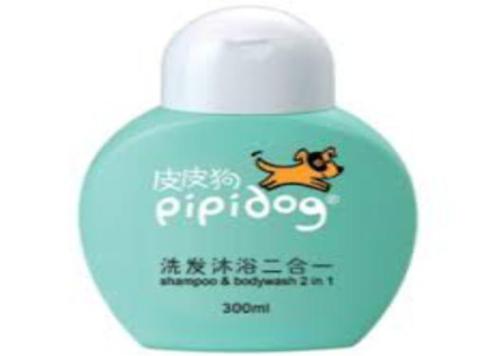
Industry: Necessities